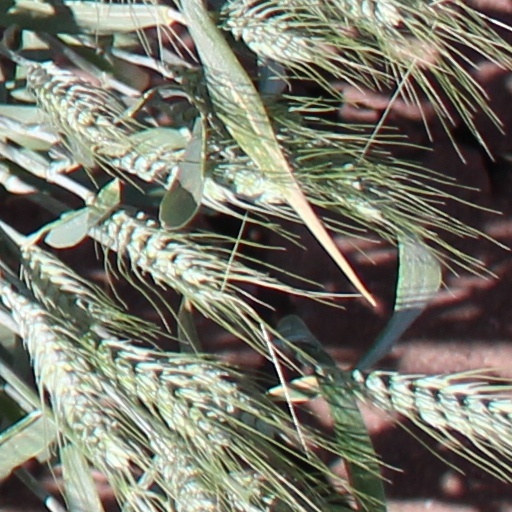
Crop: wheat